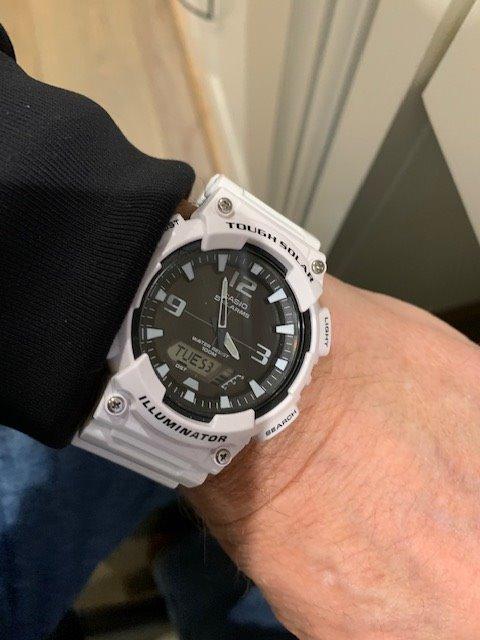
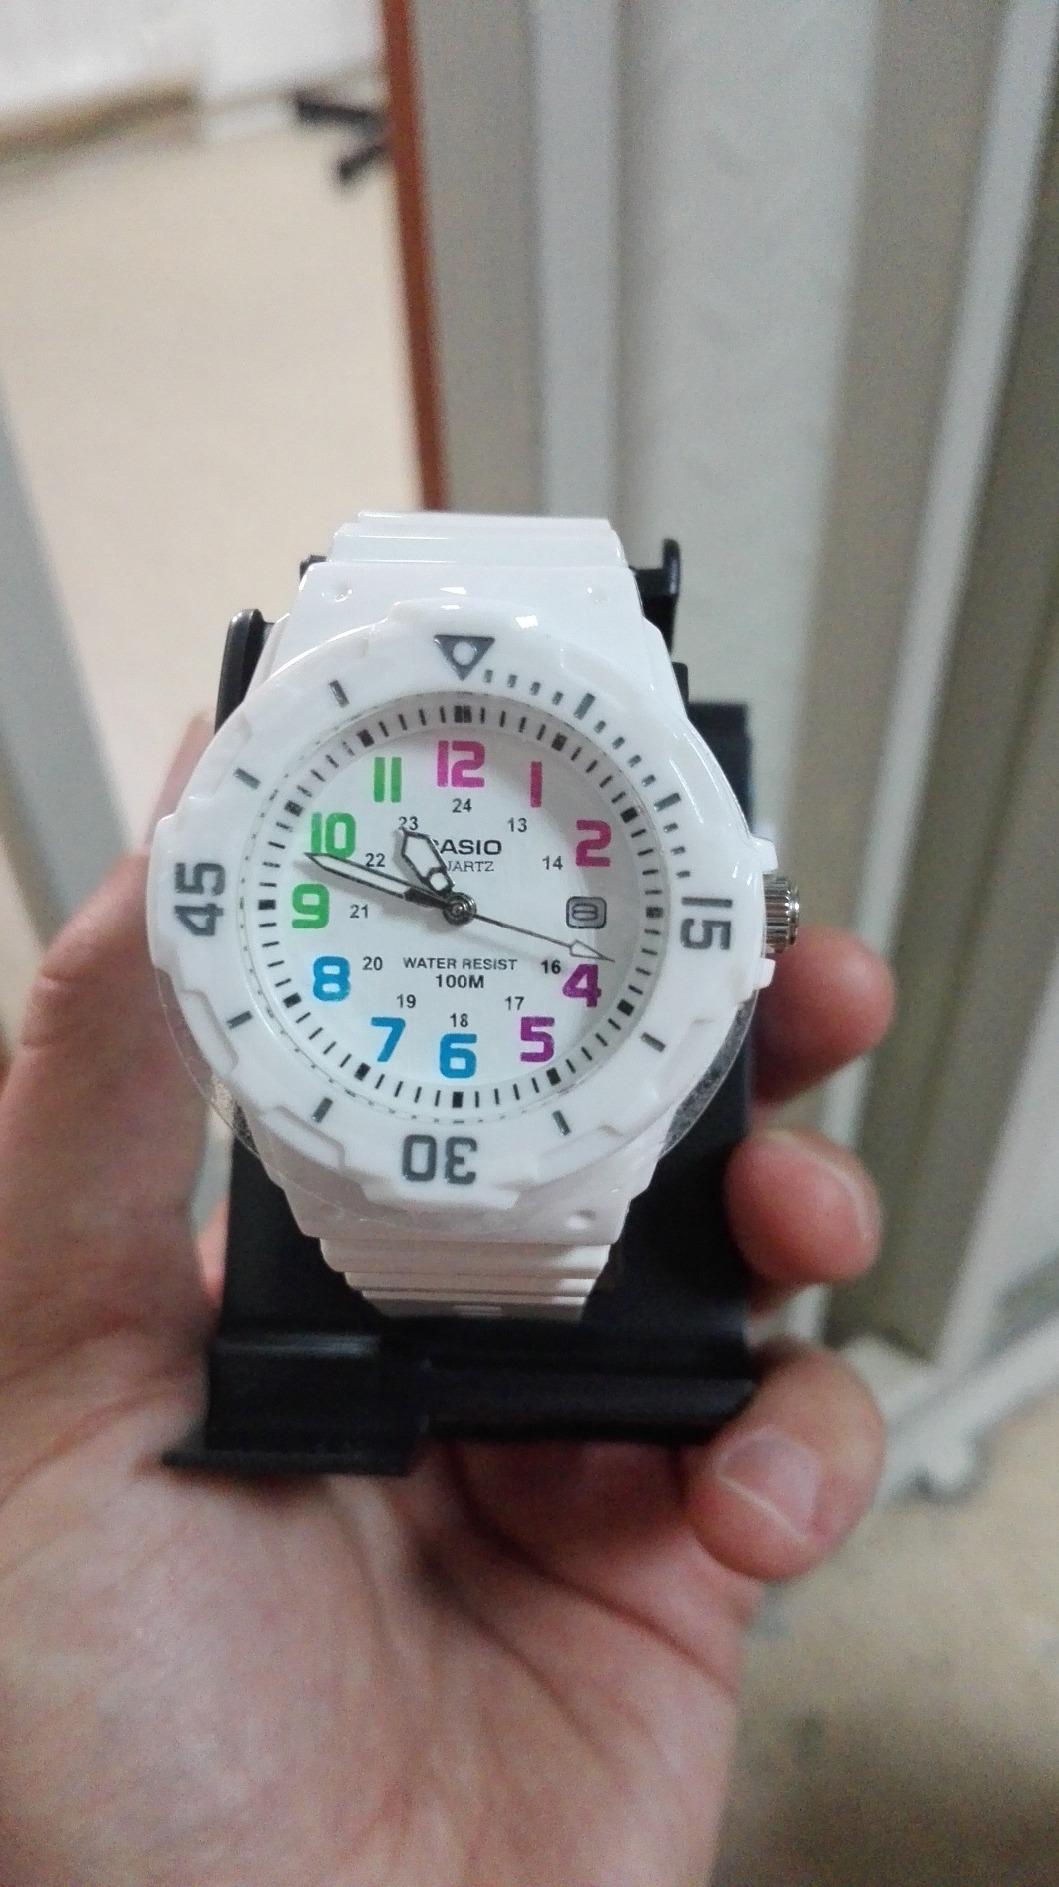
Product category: accessories_watch
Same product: no